St Mary's Lighthouse

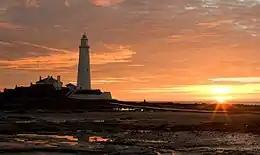
Lighthouse at sunset

The first light in the area was in Tynemouth Priory - an 11th-century monastic chapel, whose monks maintained a lantern on the tower to warn passing ships of the danger of the rocks. A lighthouse was built on the site of the current Tynemouth Coastguard station in 1664 using stone from the priory. This lighthouse was demolished when the new lighthouse and adjacent keepers' cottages were built in 1898 on St Mary's Island by the John Miller company of Tynemouth, using 645 blocks of stone and 750,000 bricks. A first-order 'bi-valve' rotating optic was installed by Barbier & Bénard of Paris, very similar to the one they had provided the previous year for Lundy North Lighthouse; it displayed a group-flashing characteristic, flashing twice every 20 seconds. The lamp was powered by paraffin, and was not electrified until 1977; St Mary's was by then the last Trinity House lighthouse lit by oil.